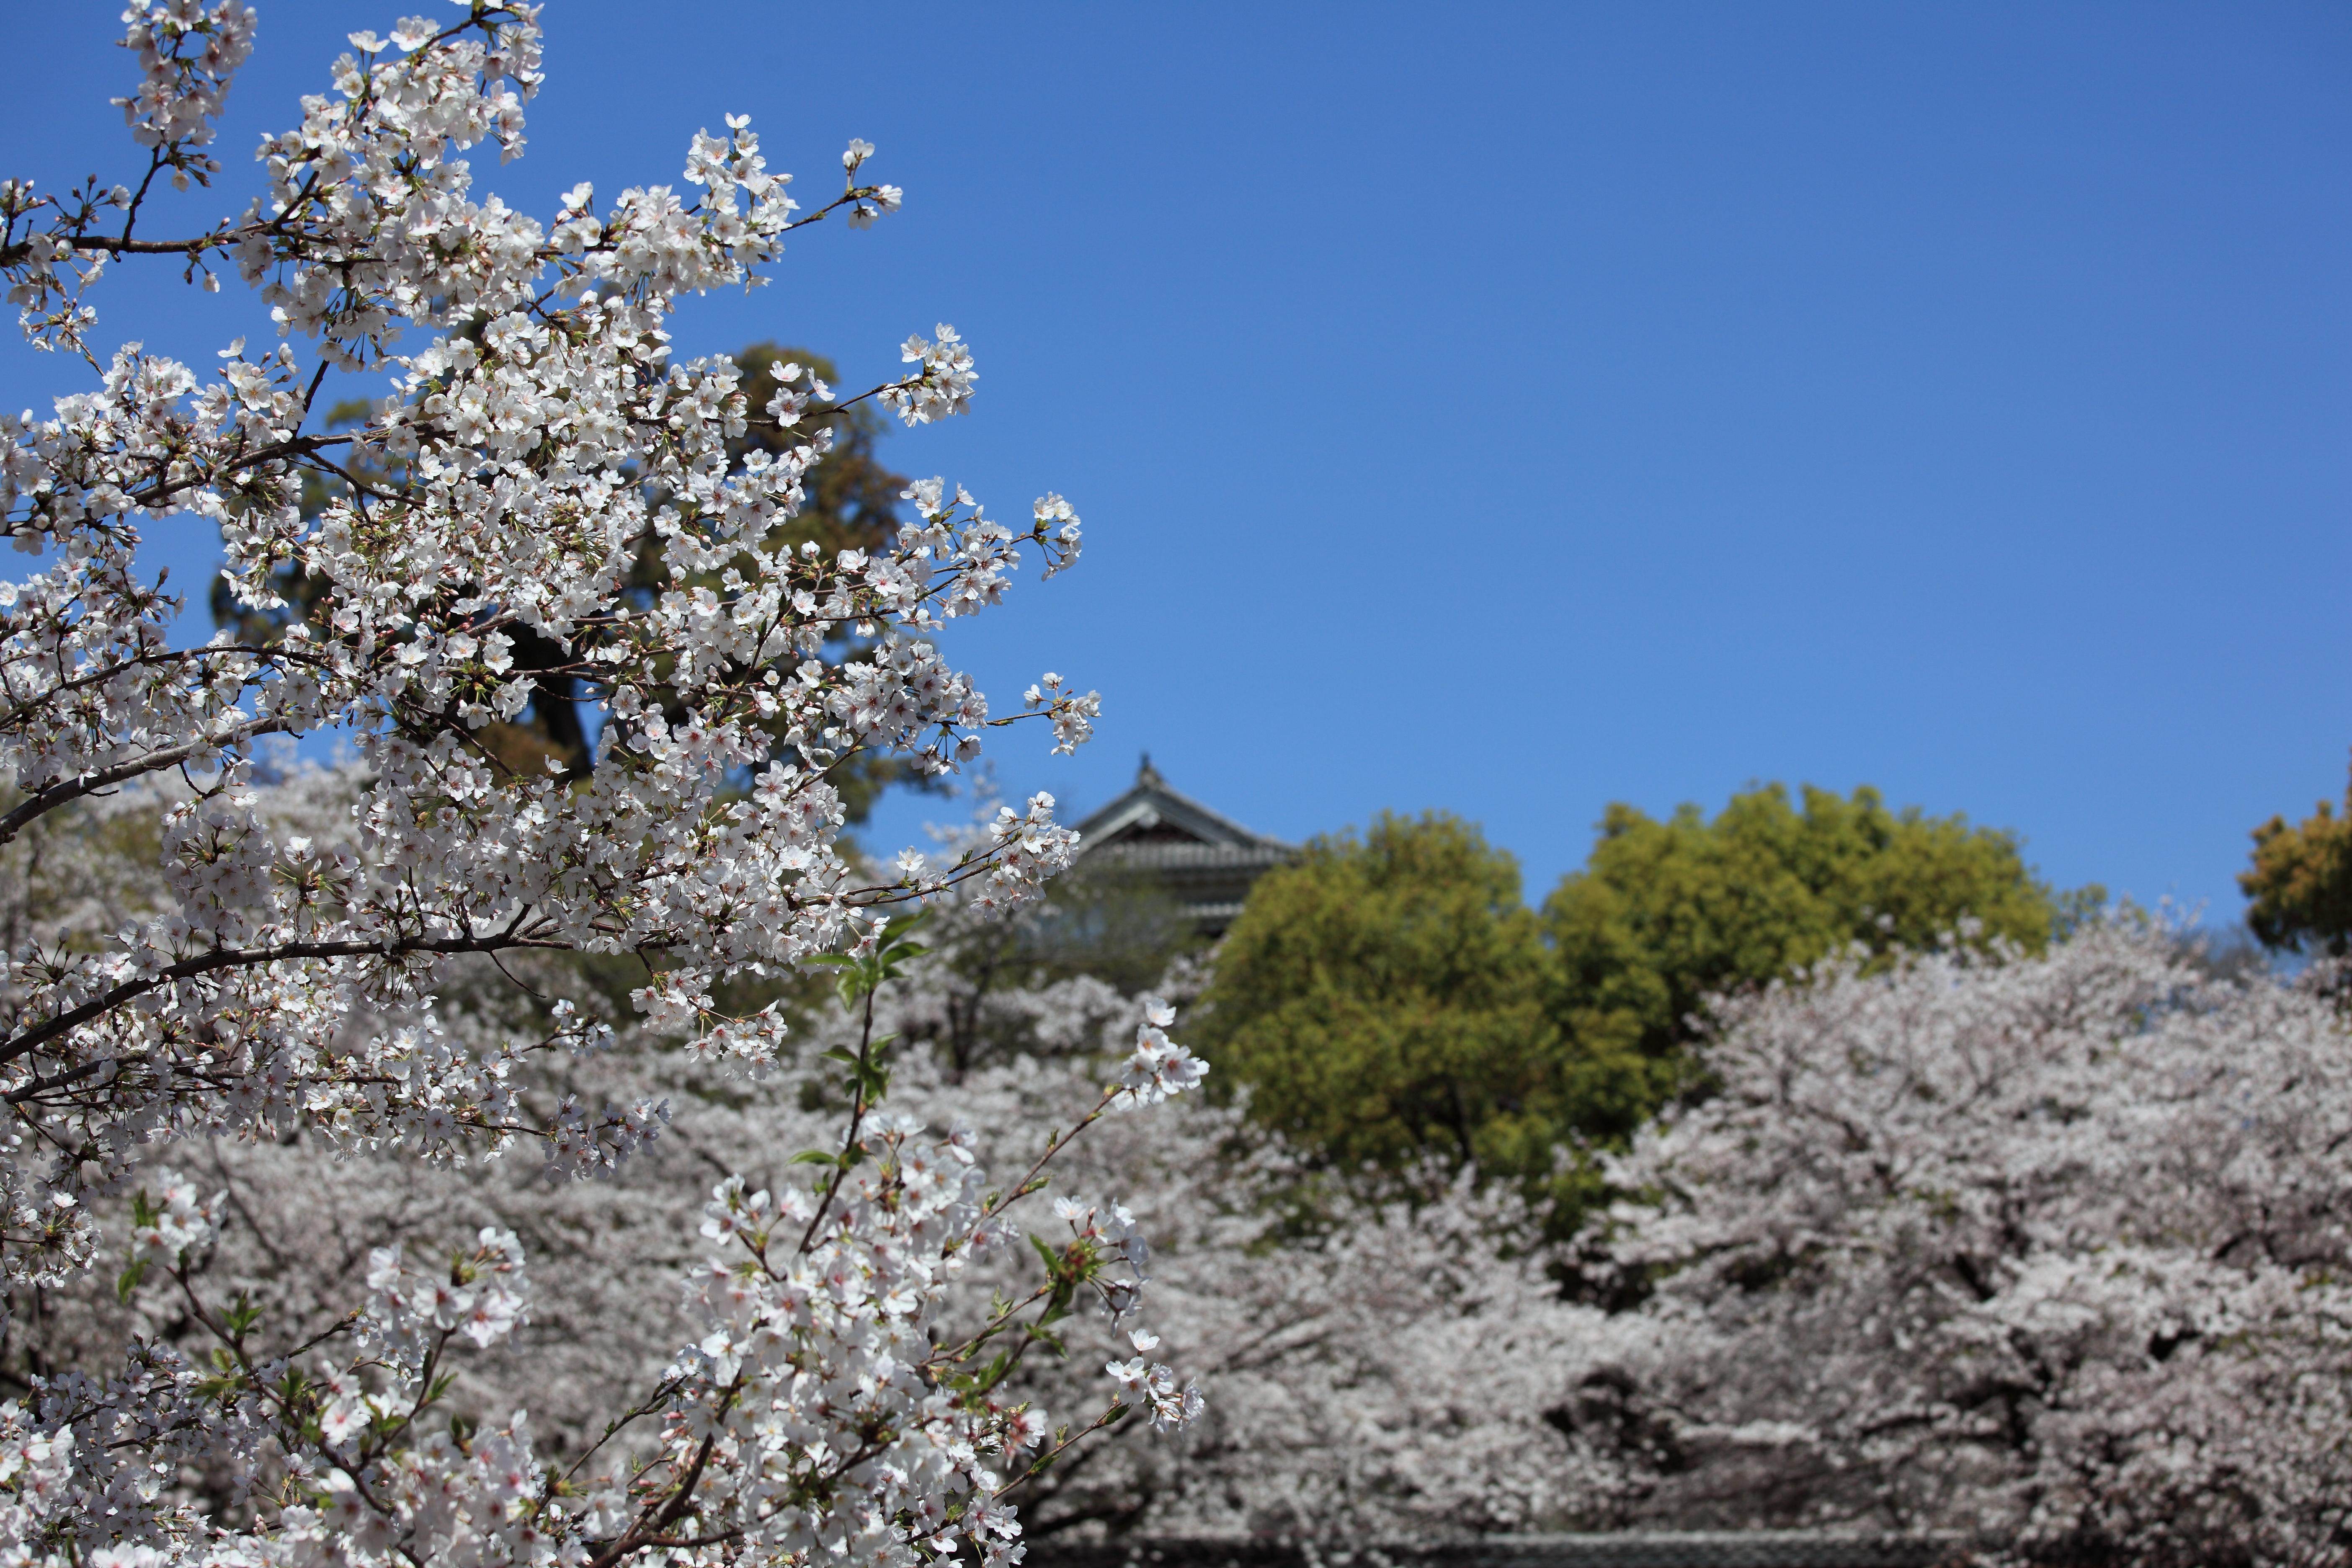
branch, blossom, plant, flower, spring, high, produce, cherry blossom, 5d, sakura, hires, markii, cherry, hi, res, resolution